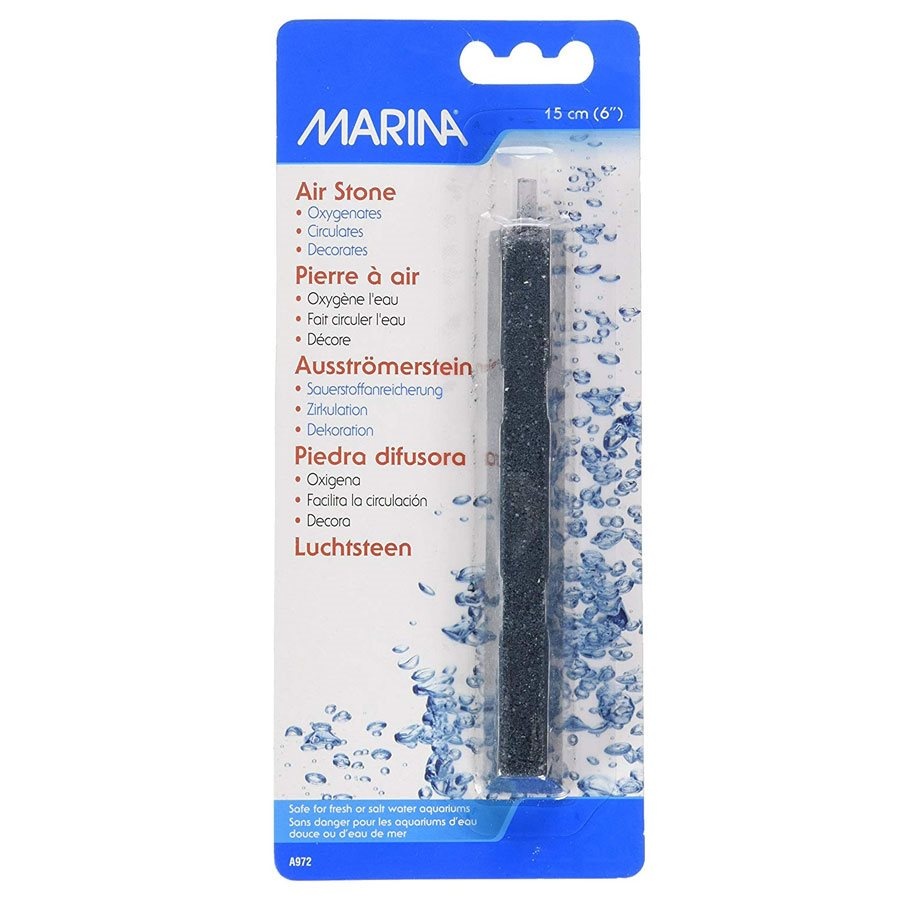
Marina RECTANGULAR AIR STONE 6" / 15 CM
Brand: Marina
The Marina air stone is ideal for adding accents in any aquarium the air stone diffuses air, creating water movement. The air stone also increases surface agitation, accelerates oxygen replenishment and helps release carbon dioxide build-up. Simply connect the air stone to your airline tubing and place it in the desired location. Rectangular Air Stone 6" / 15cm by Marina.
Category: Animals & Pet Supplies > Pet Supplies > Fish & Aquatic Supplies > Aquarium Air Stones & Diffusers > Standard Air Stones